Ashes to Ashes (British TV series)

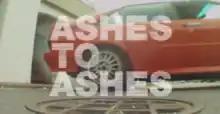
Title sequence

Ashes to Ashes is a British fantasy crime drama and police procedural drama television series, serving as the sequel to "Life on Mars".